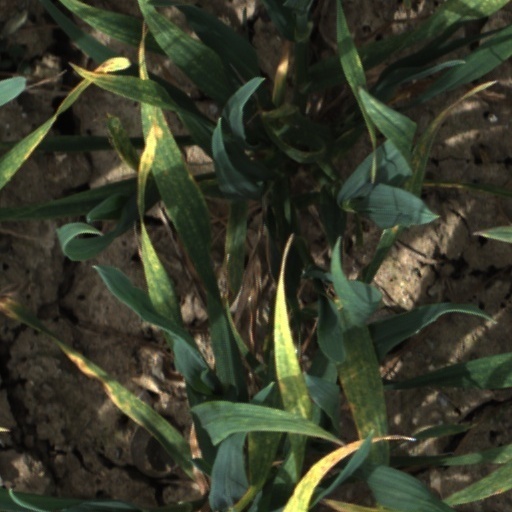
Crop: wheat